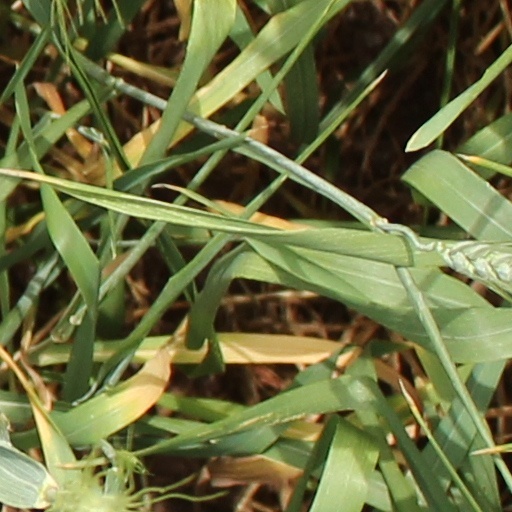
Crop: wheat